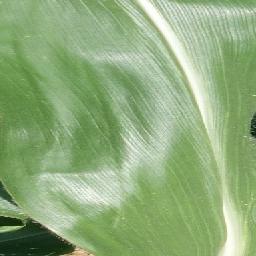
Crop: corn
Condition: (maize)_healthy